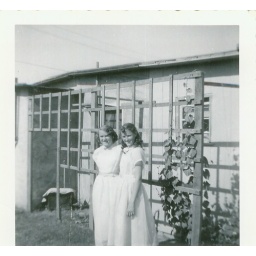
Me and Arlene by little house on "P" street